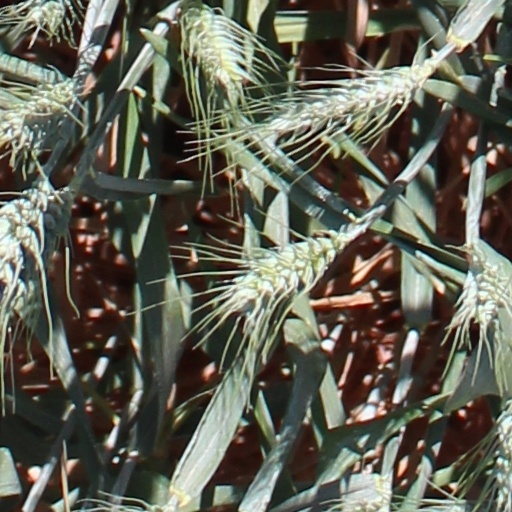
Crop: wheat